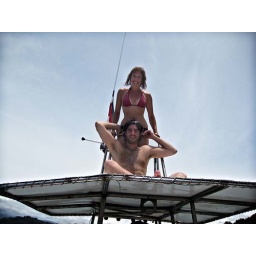
after a troublesome snorkeling outing we cruised around the coast atop the boat